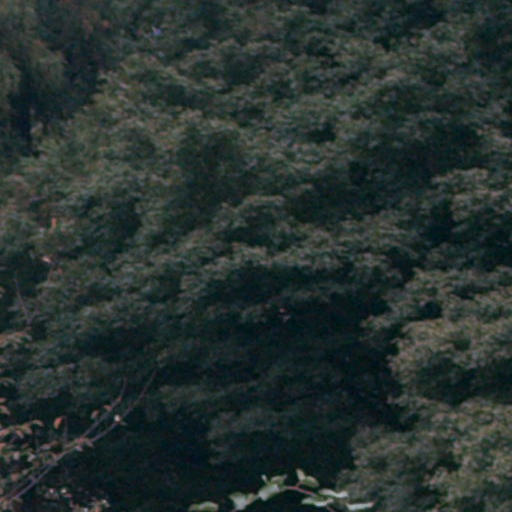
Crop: cassava